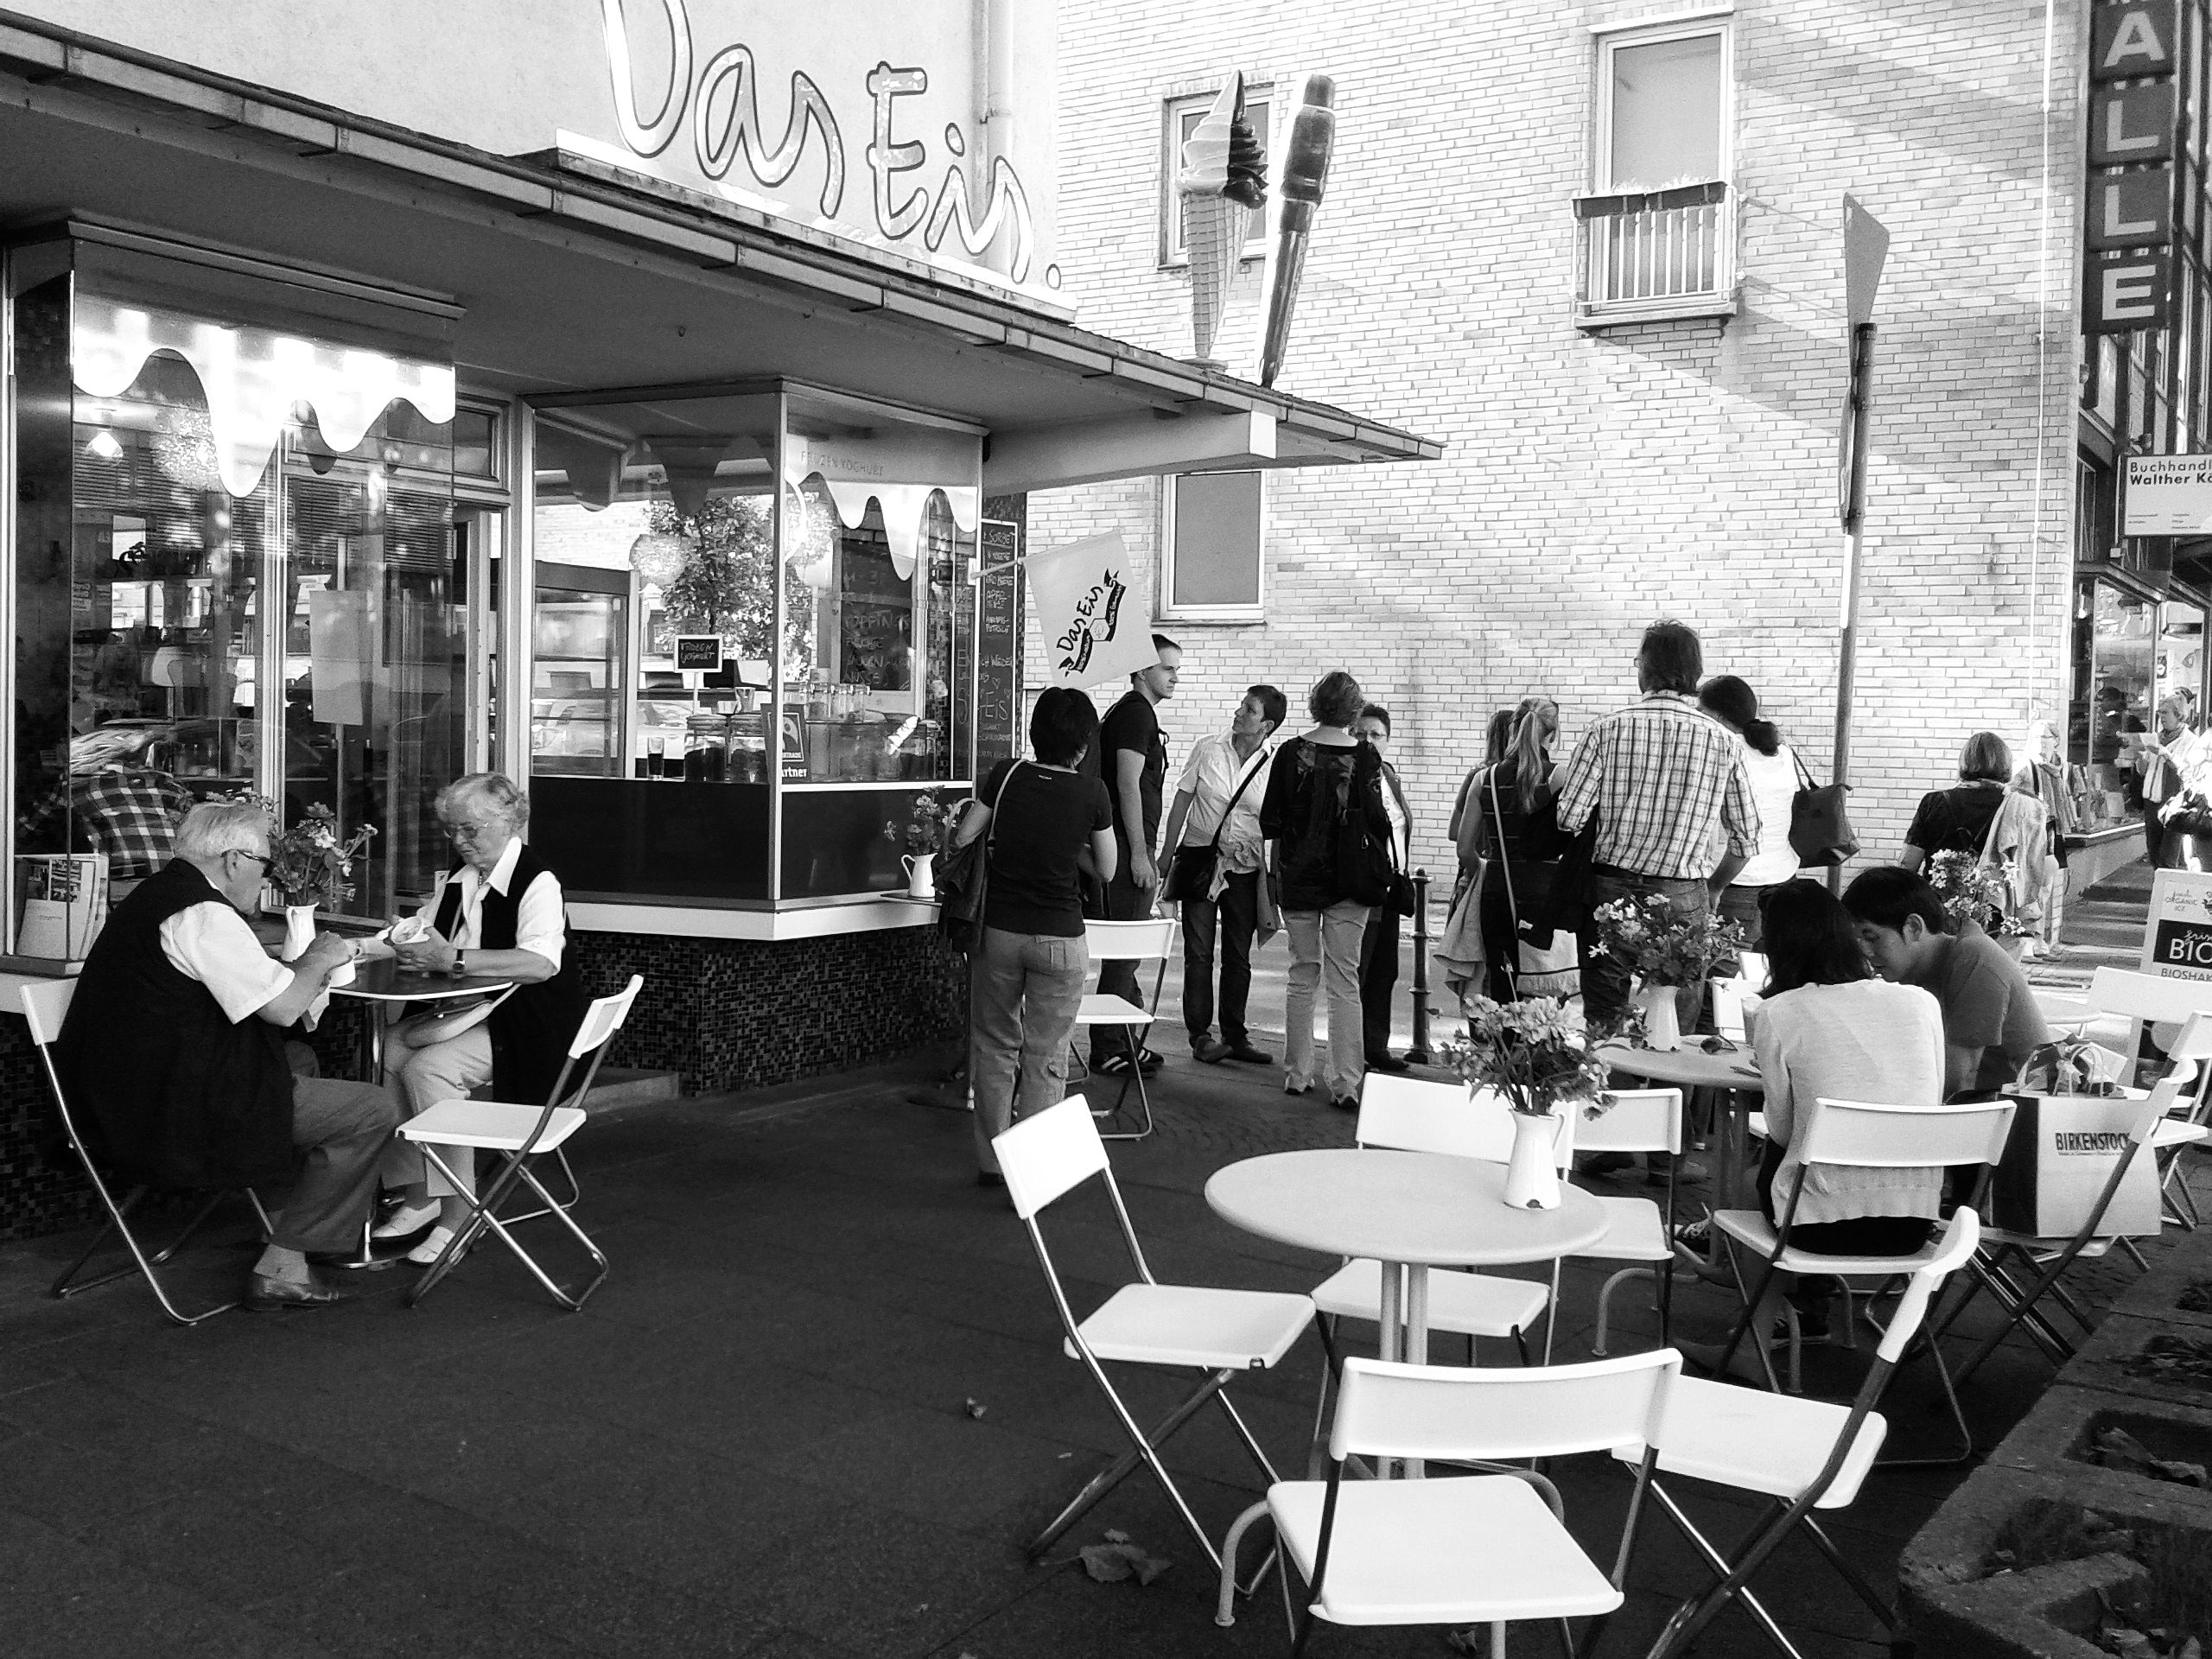
black and white, road, street, restaurant, crowd, monochrome, bw, blackandwhite, blackwhite, icecream, coffeehouse, infrastructure, photograph, germany, alemania, allemagne, sw, schwarzweiss, schwarzweis, frankfurtmain, frankfurtammain, frankfurtam, frankfurtamain, germania, frankfurt, schwarzweissfotografie, schwarzweisfotografie, eisdiele, gelati, monochrome photography